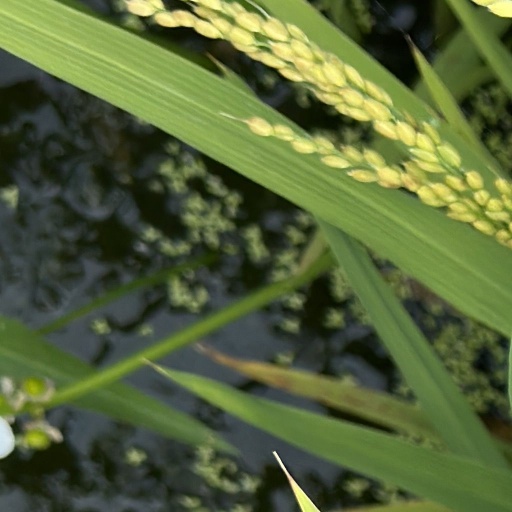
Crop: rice